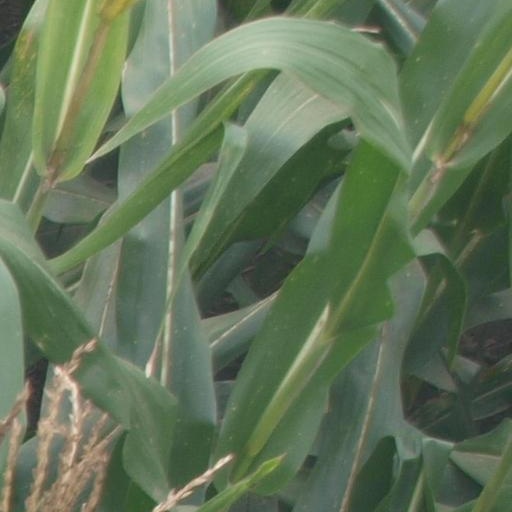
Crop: maize; corn